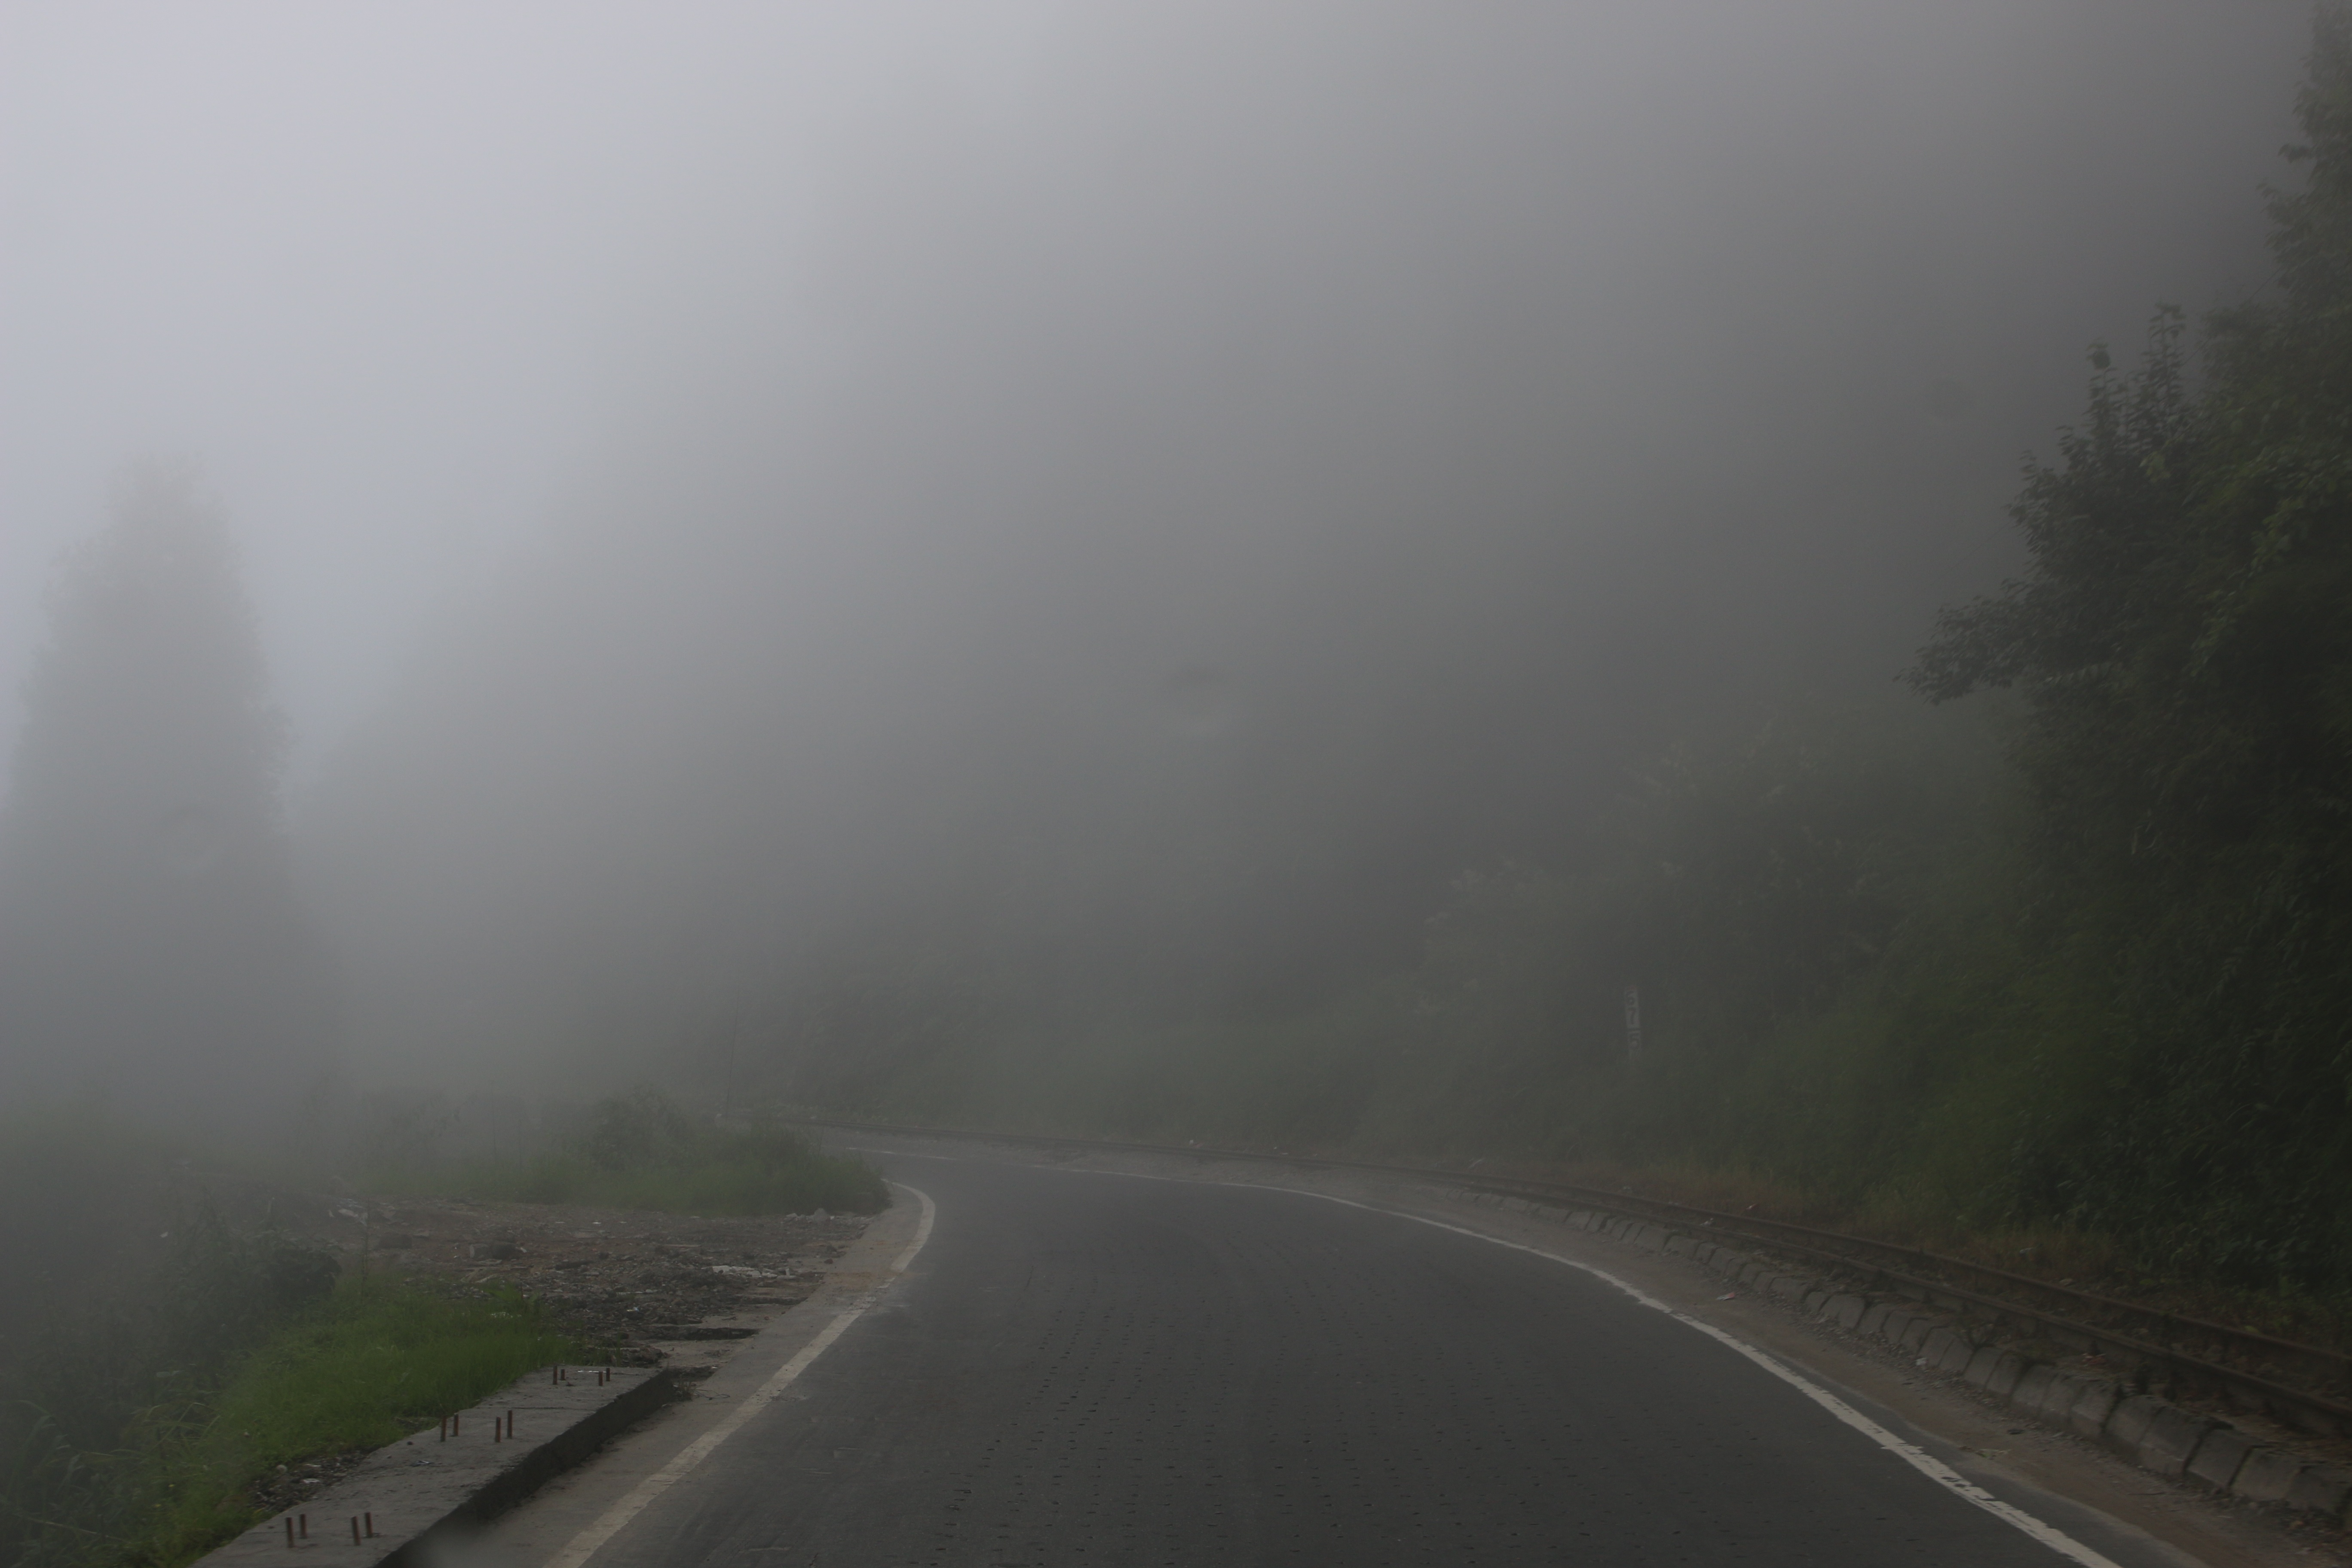
fog, road, mist, morning, highway, atmosphere, weather, haze, road trip, drizzle, atmospheric phenomenon